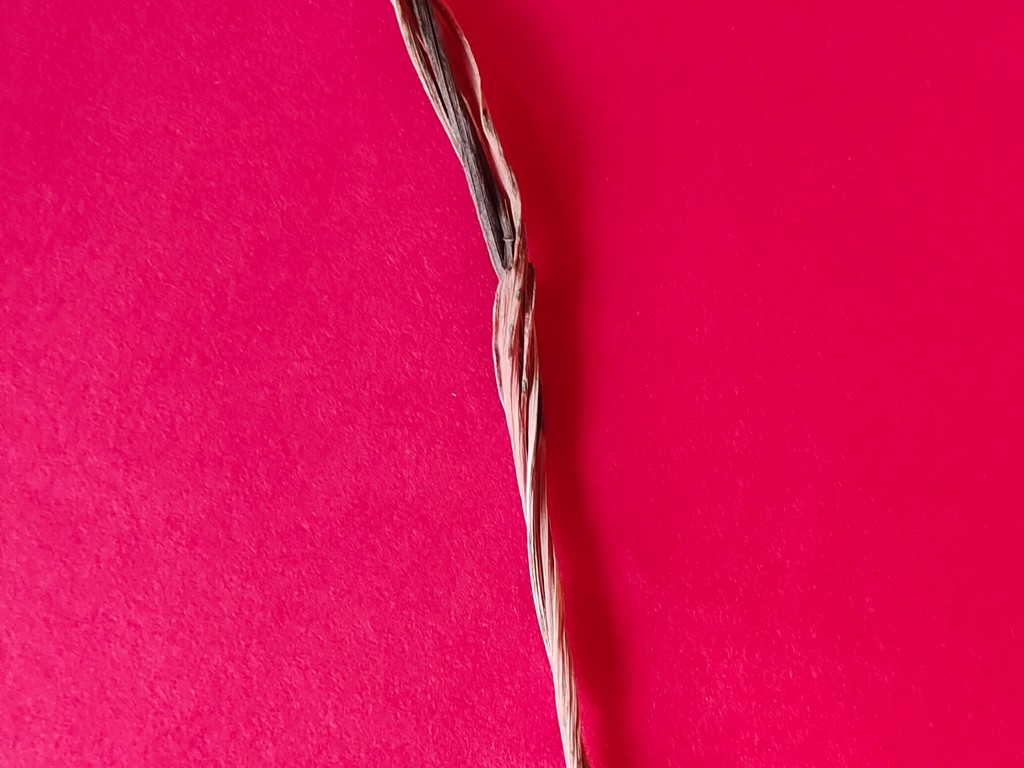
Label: Dried